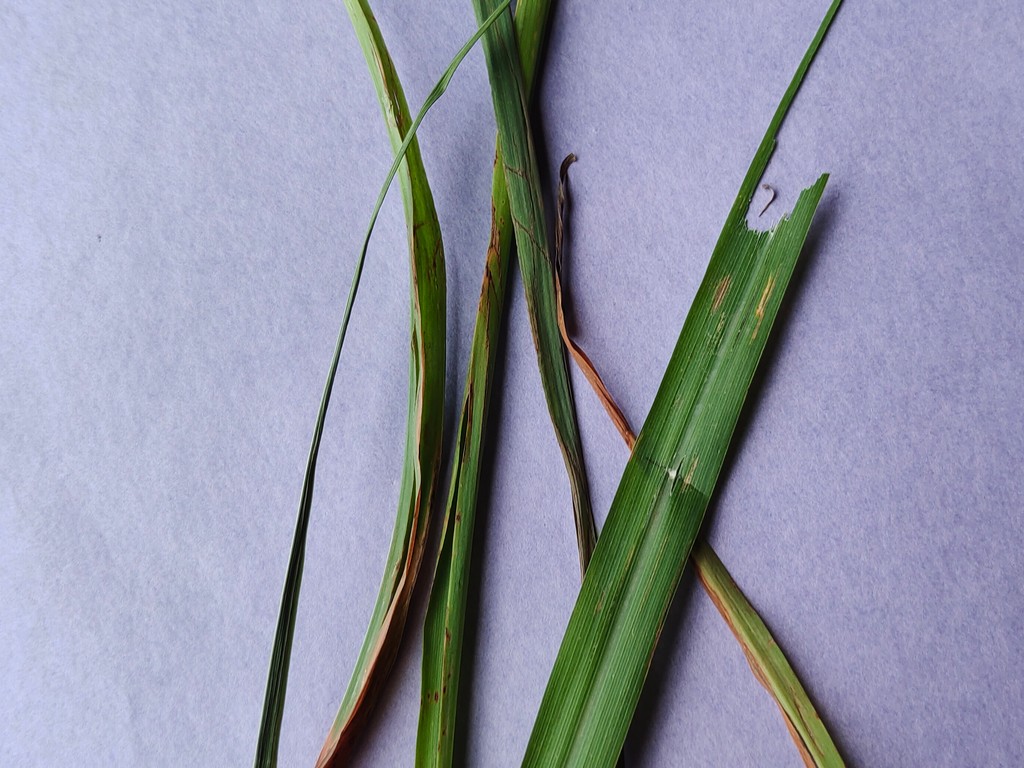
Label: Unhealthy